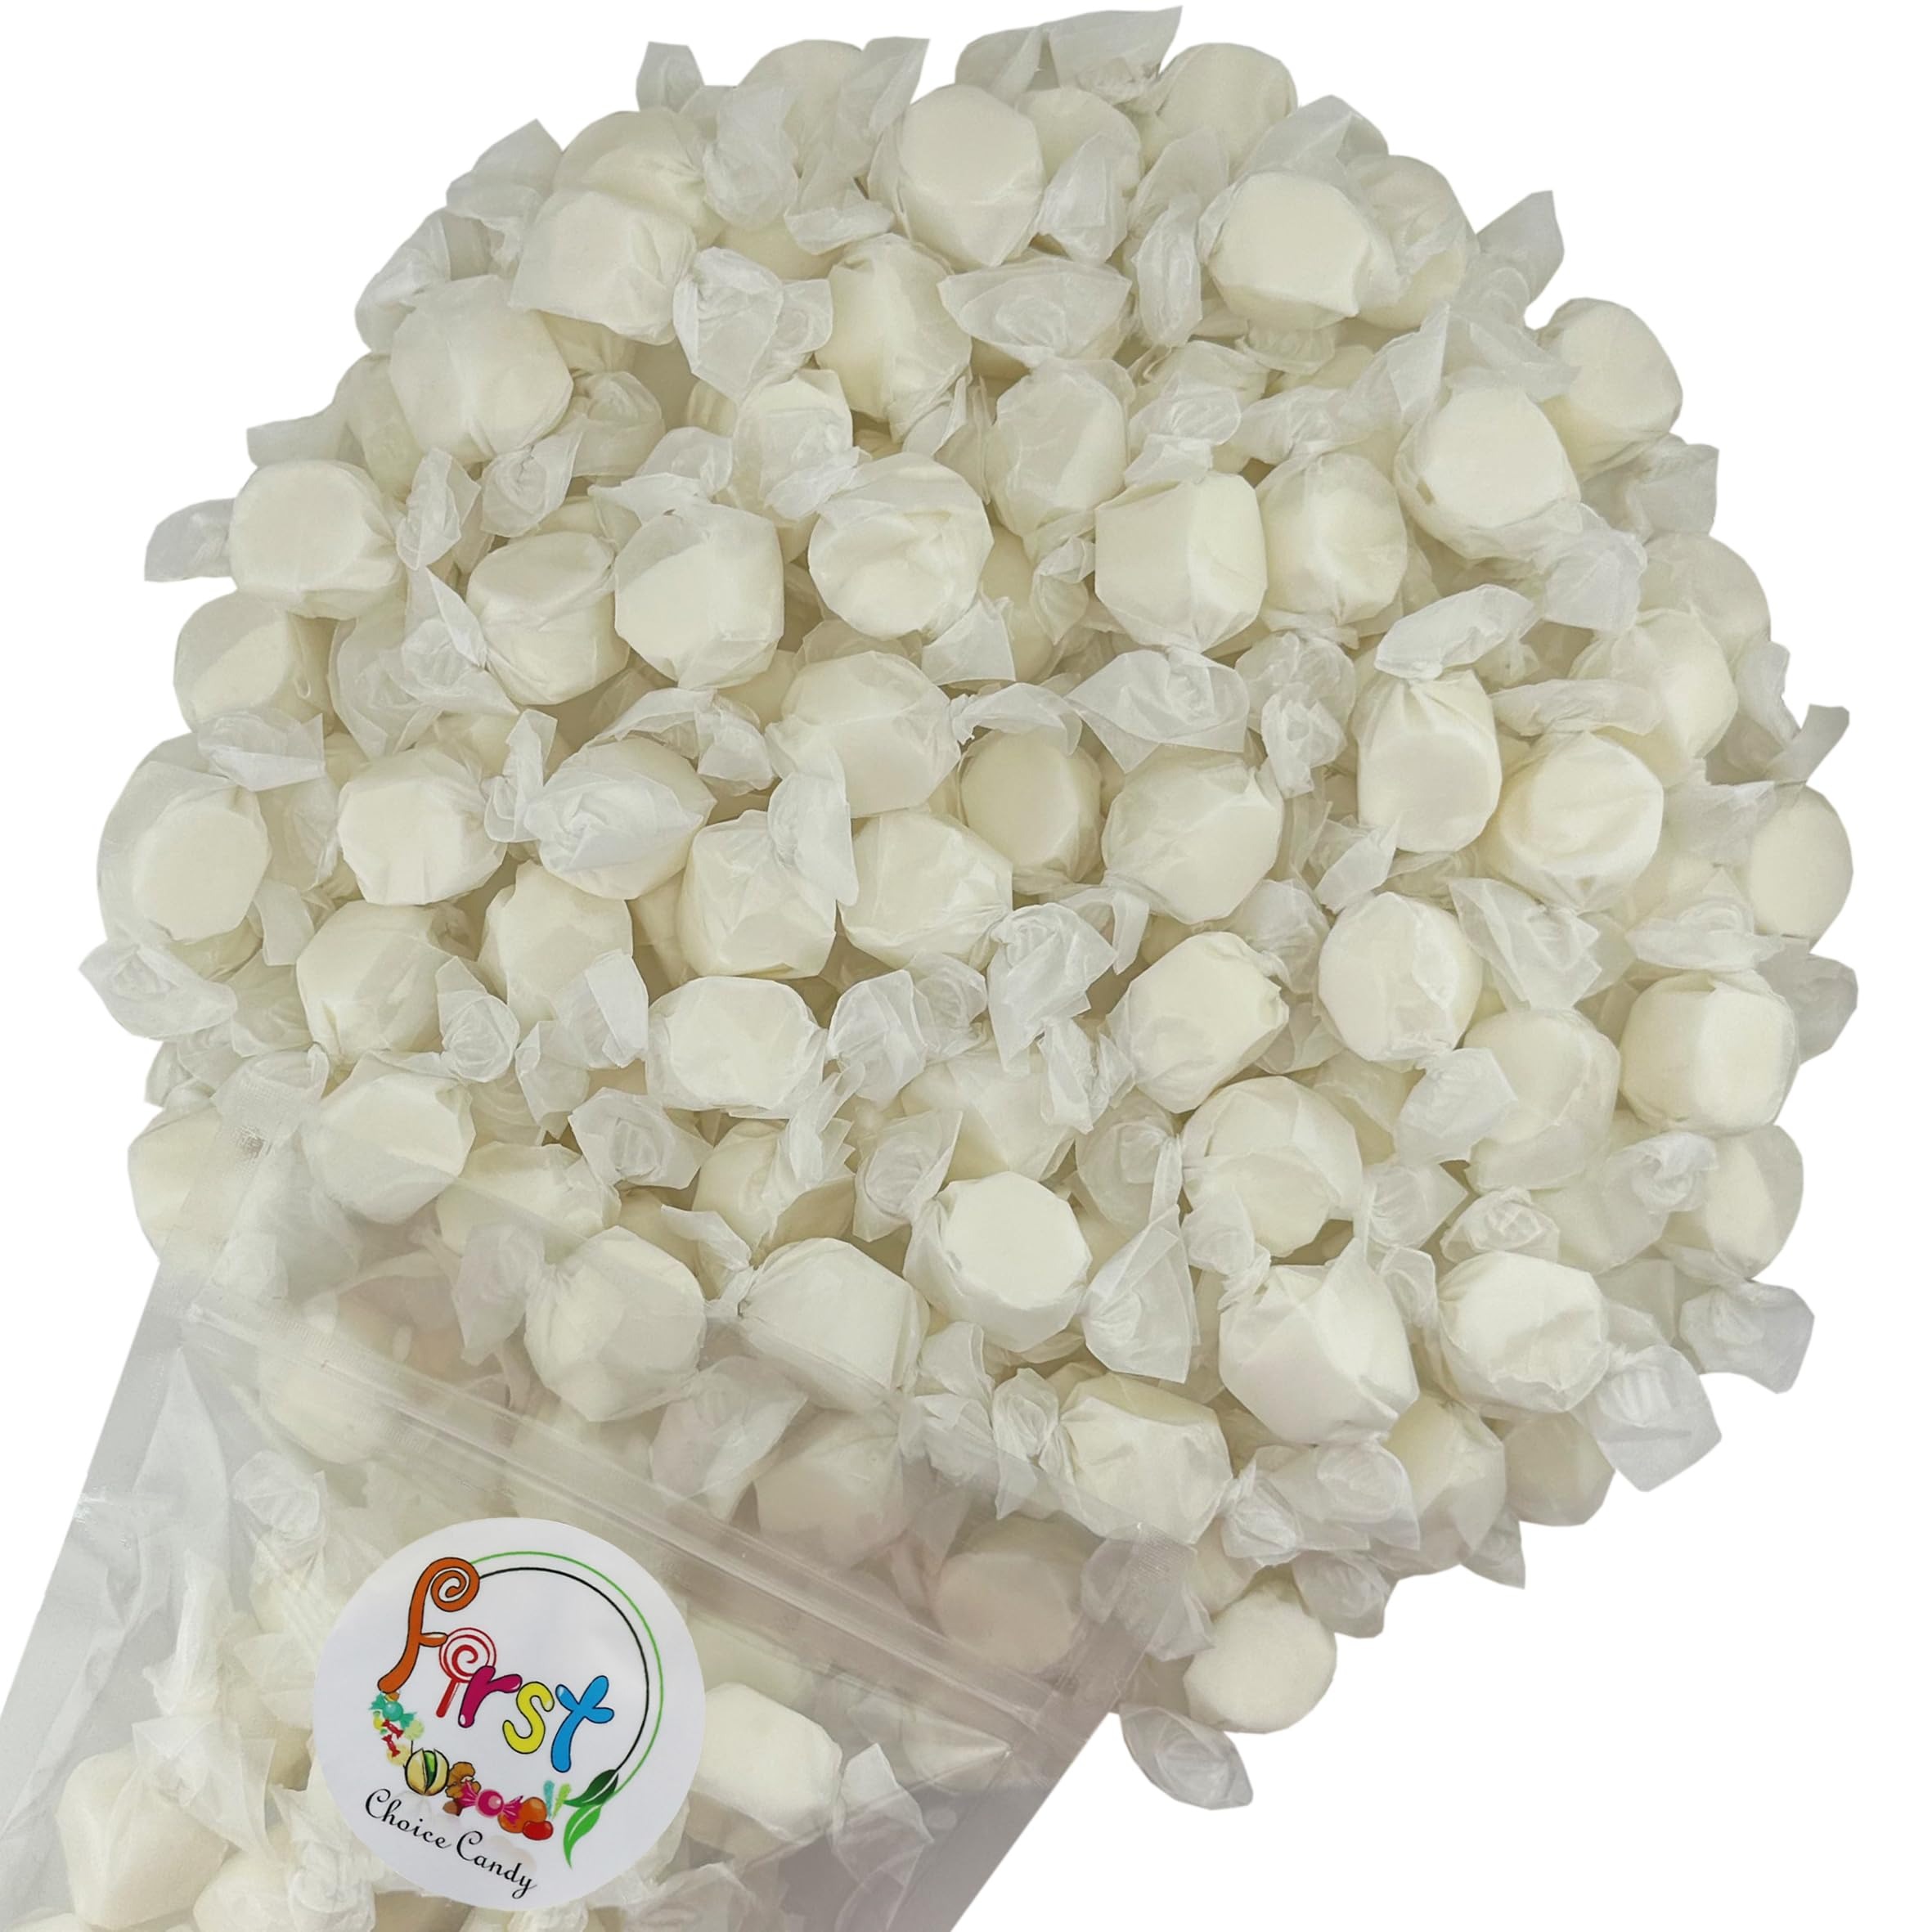
Item Name: All Flavor Gourmet Saltwater Taffy (Vanilla, 5 LB)
Bullet Point 1: Made in the USA.
Bullet Point 2: Great for Sharing: Ideal for parties, events, or simply enjoying at home—share the joy with family and friends!
Bullet Point 3: Individually Wrapped: Each piece is wrapped for freshness, making them easy to grab on the go or include in lunchboxes.
Bullet Point 4: Allergen Information: Processed in a Facility that also Processes Peanuts, Tree Nuts, Wheat, Soy, Sesame and milk Products.
Product Description: Taffy is a type of chewy candy that comes in a variety of flavors and colors. It is known for its soft, pliable texture and sweet taste. Taffy has a smooth and chewy texture, often described as soft and pliable. Taffy is enjoyed as a sweet treat on its own, and its soft, chewy nature makes it a nostalgic and favorite candy for many people.
Value: 80.0
Unit: Ounce

Price: 13.99